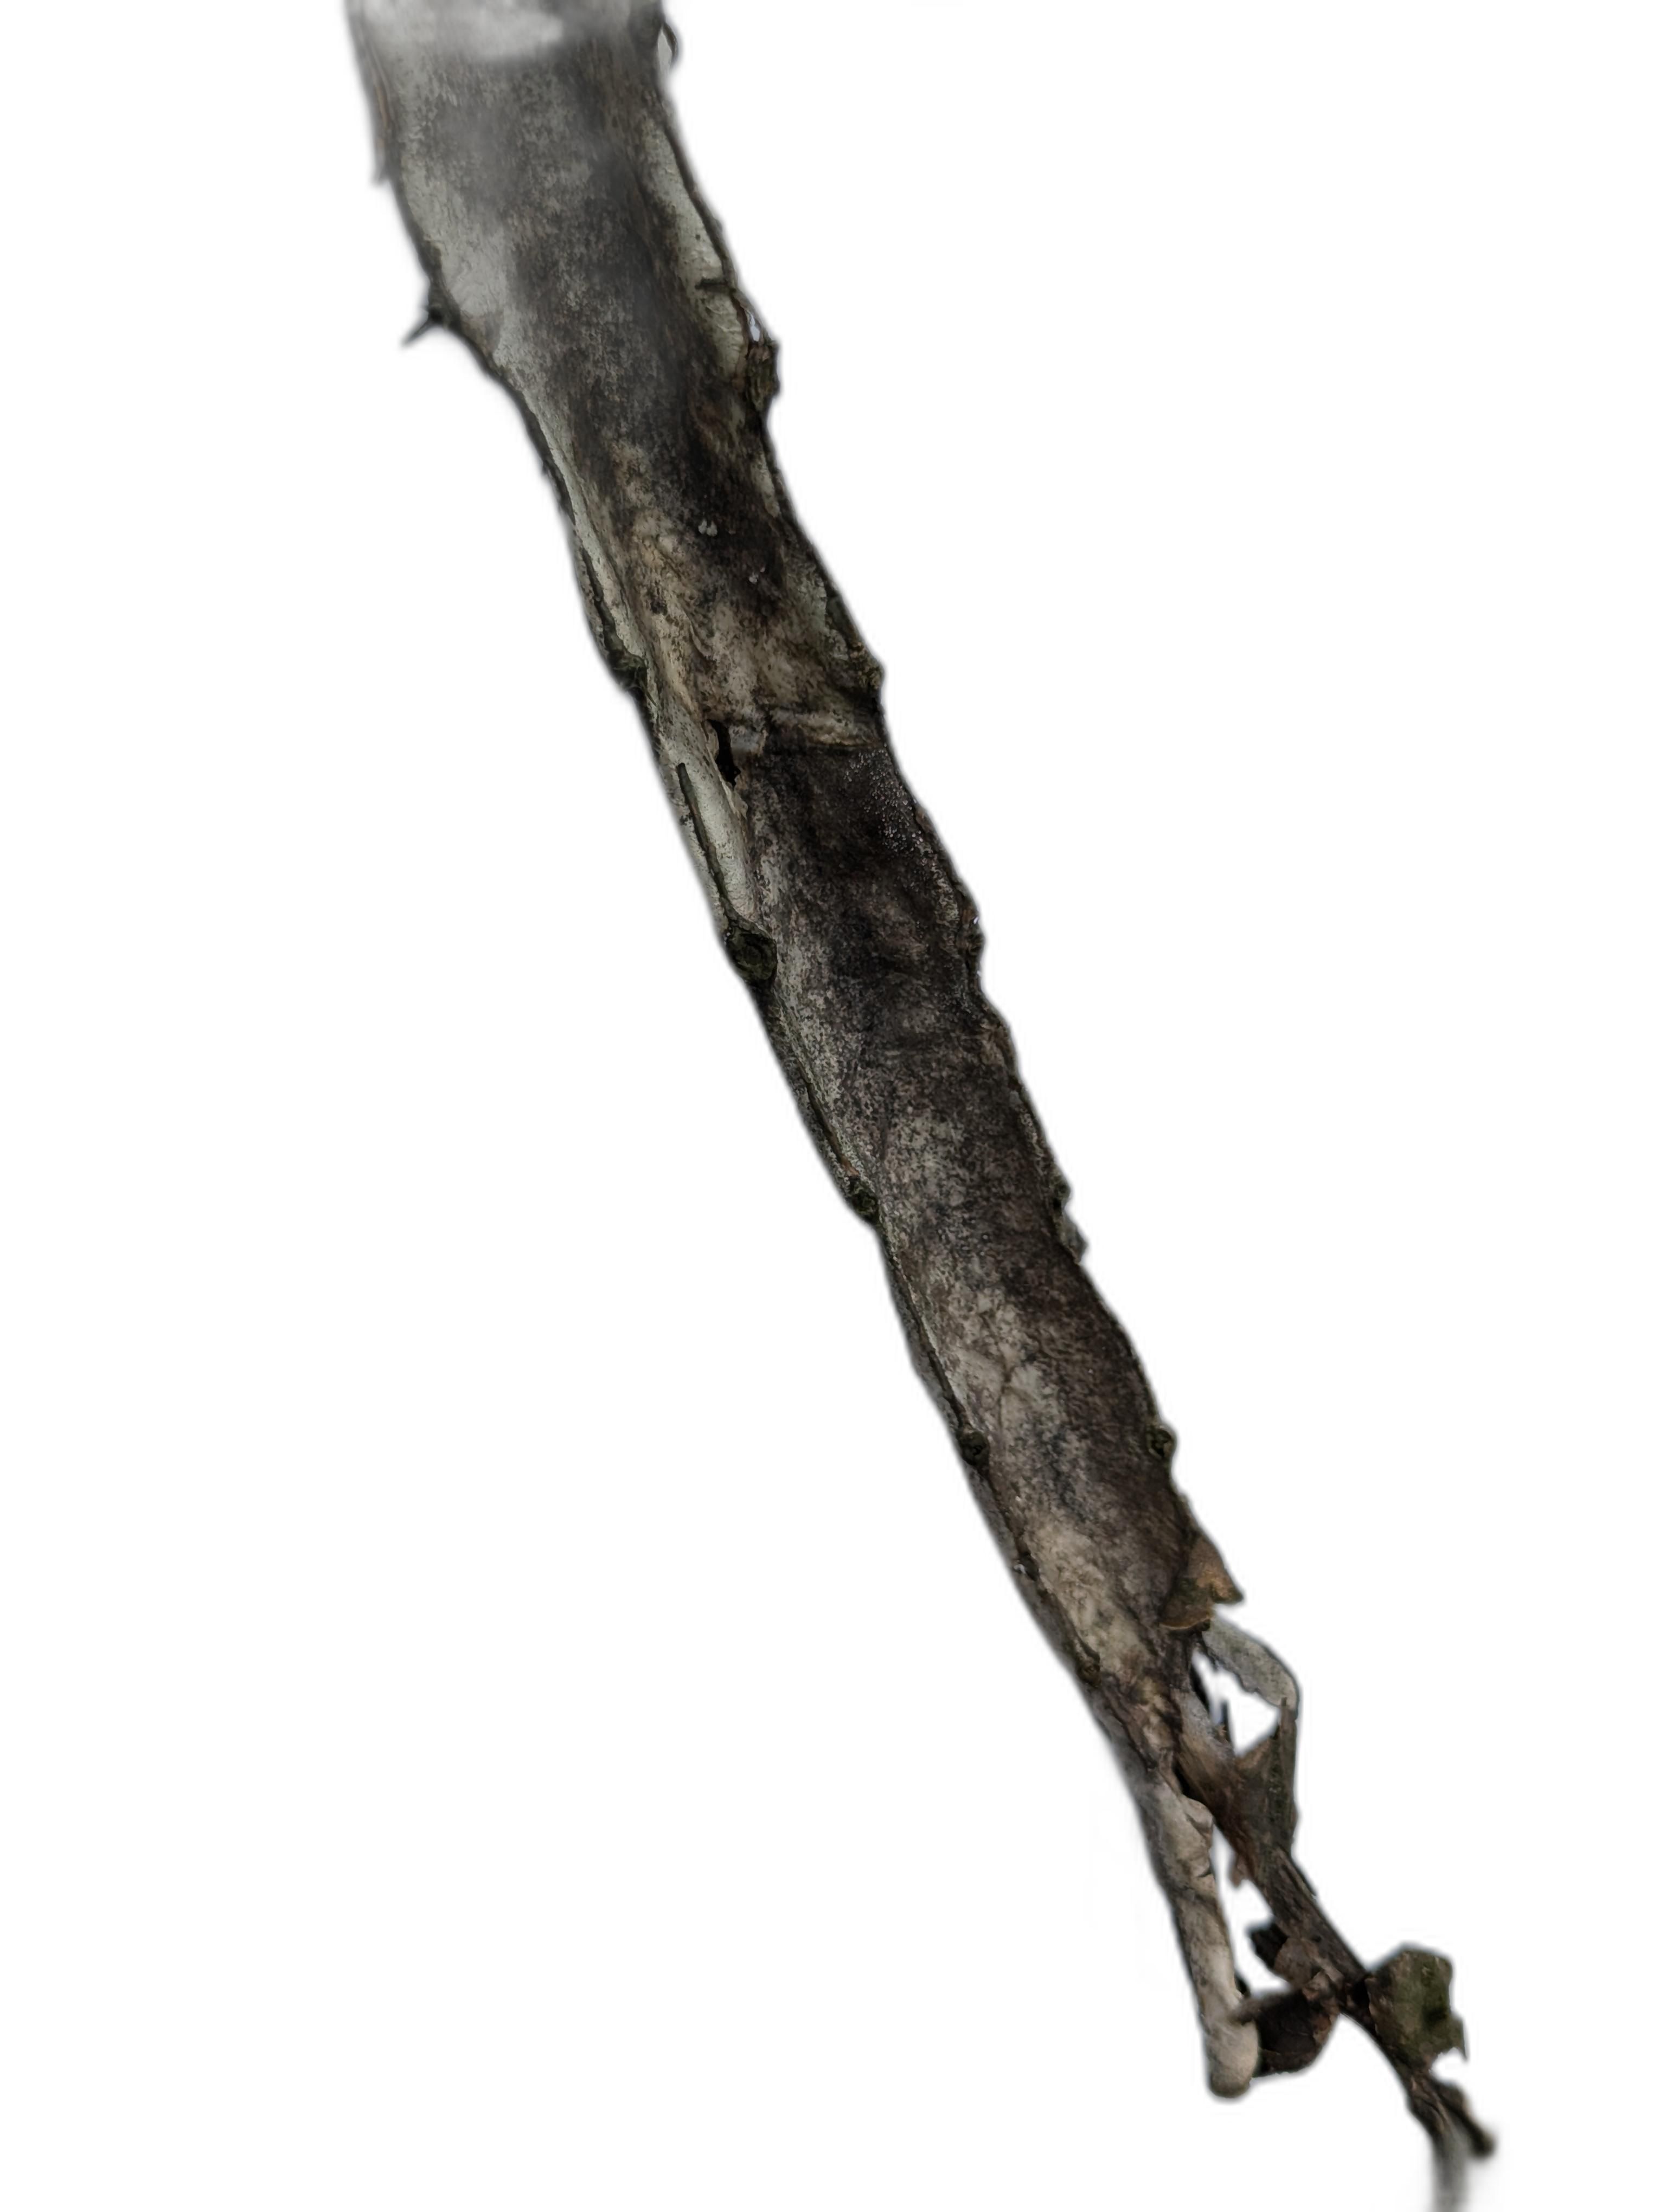
Label: Bad leaf